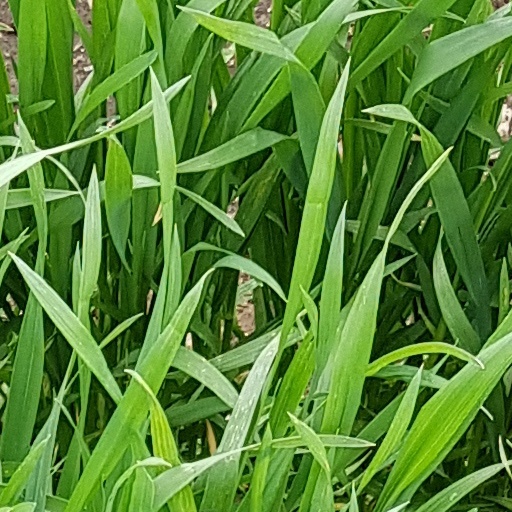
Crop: wheat